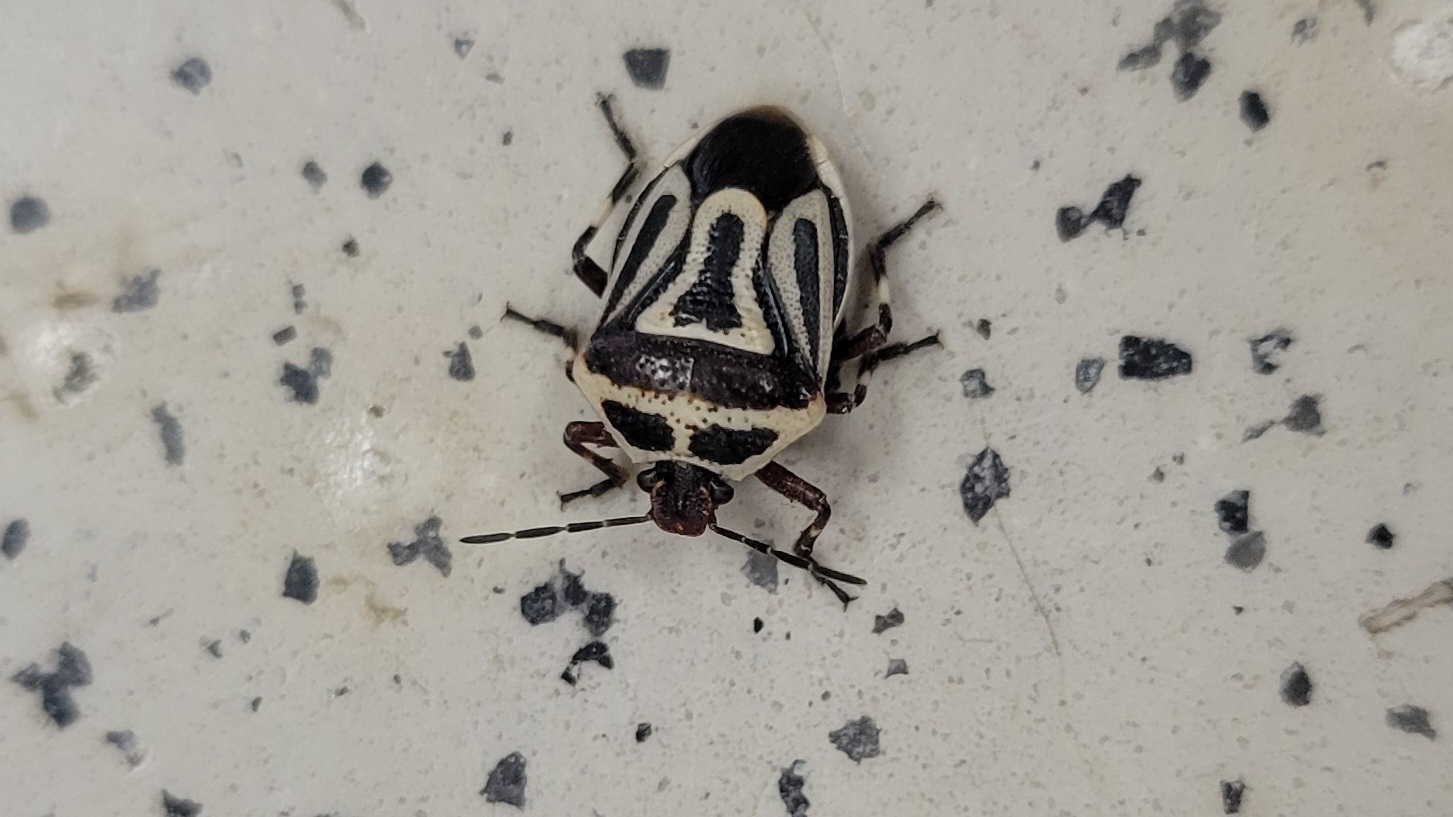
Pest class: stink_bug